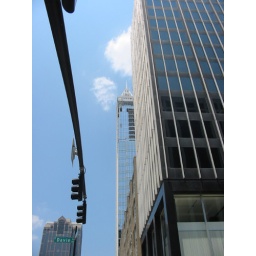
pointy building -- it's the new RBC building and its silly little pointy hat makes it the tallest in Raleigh